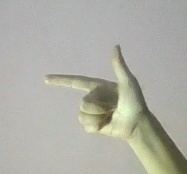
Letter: yaa